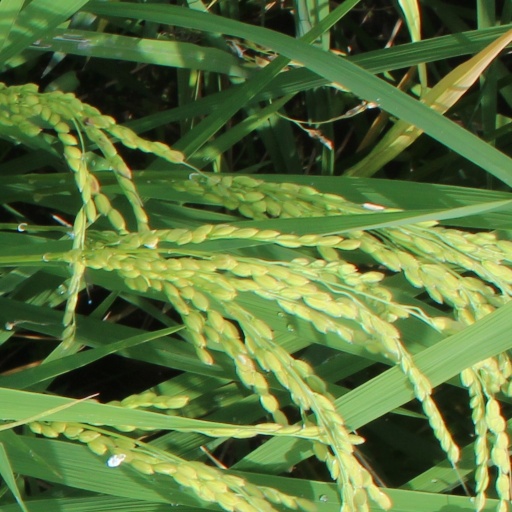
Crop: rice